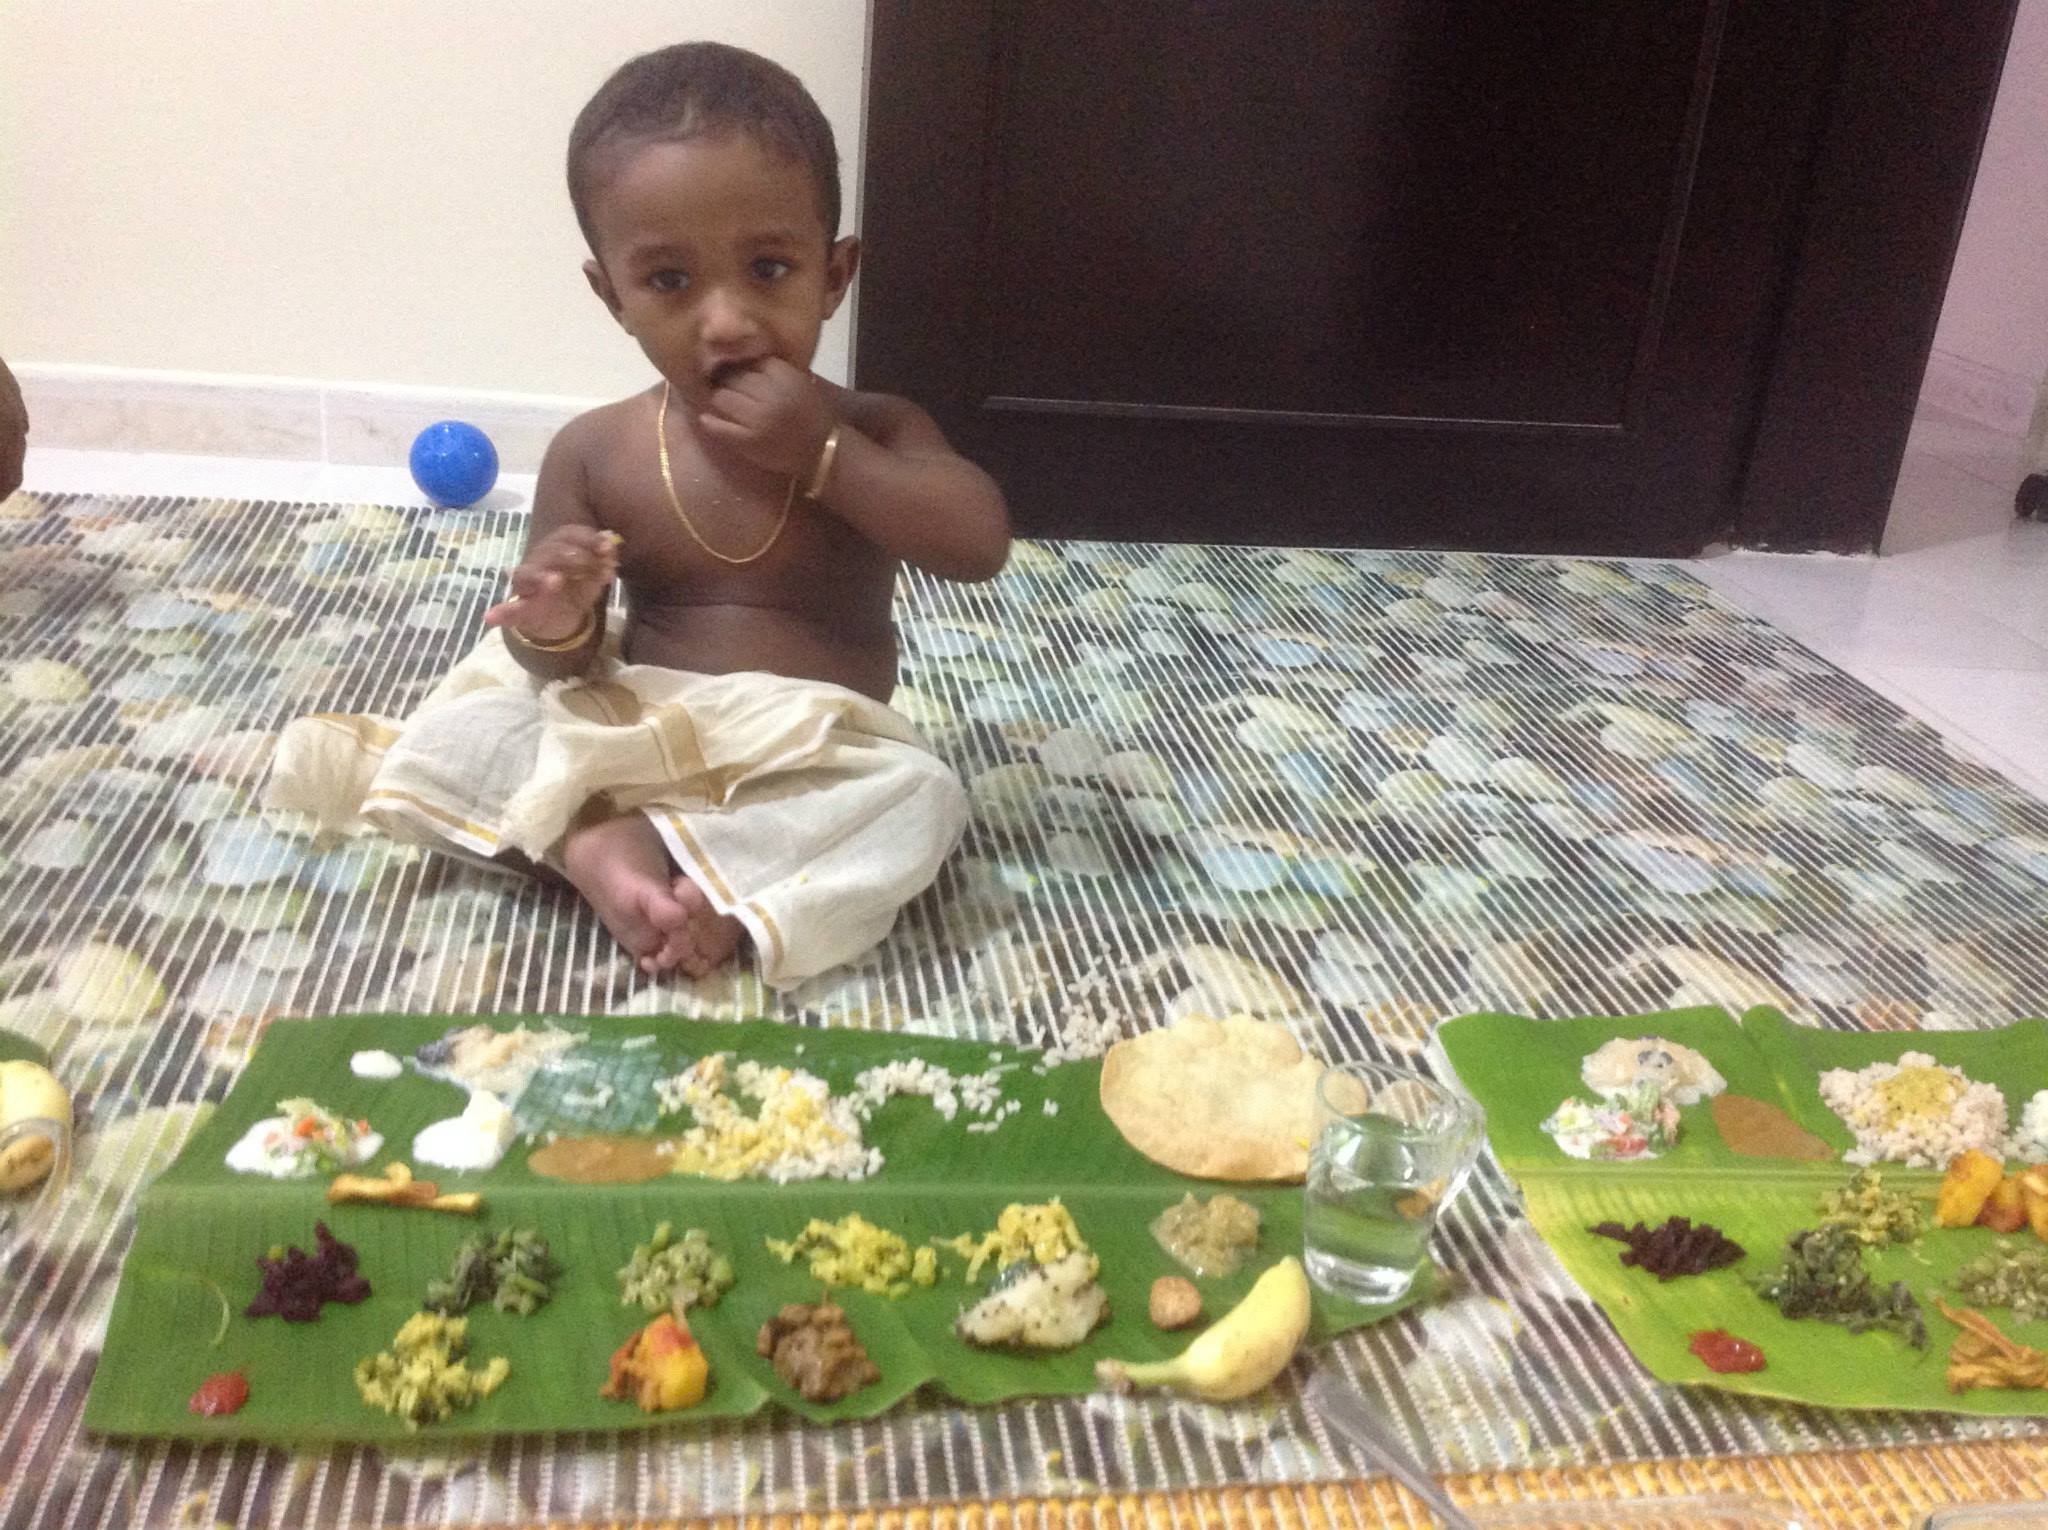
play, food, flooring